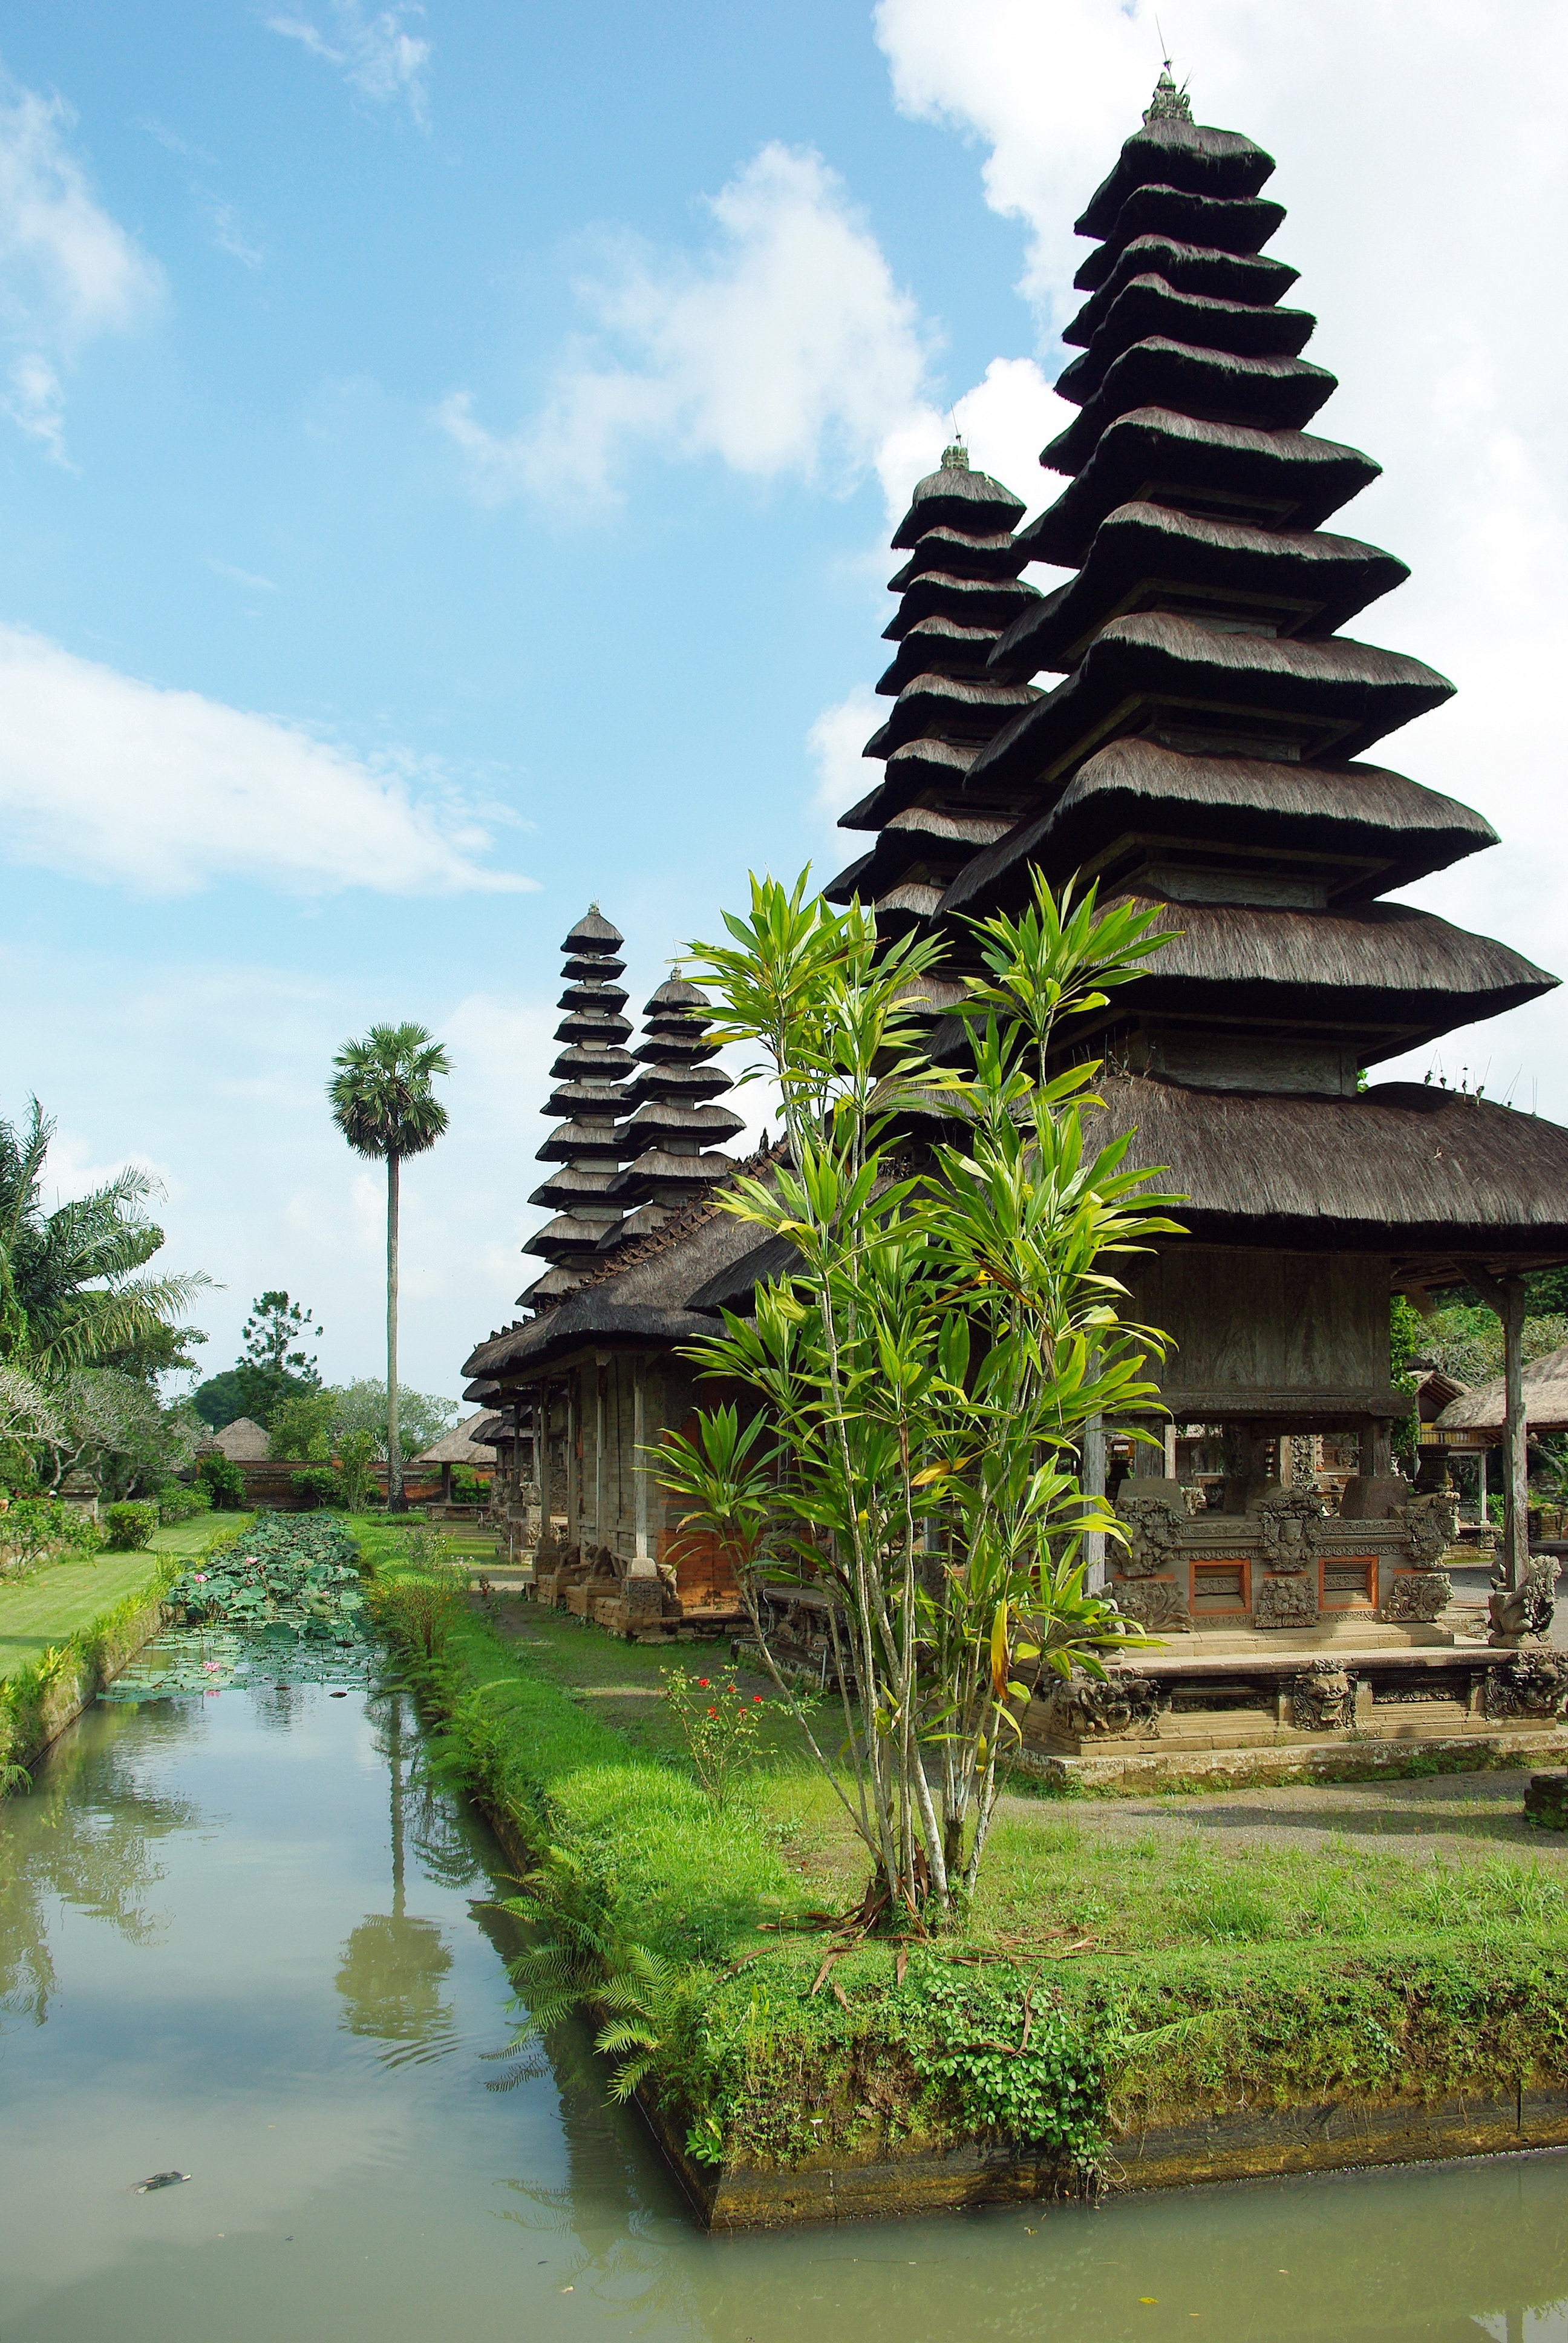
tree, flower, jungle, tower, religion, botany, garden, place of worship, temple, sanctuary, prayer, sacred, indonesia, pagoda, bali, mengwi, pura taman ayung, arecales